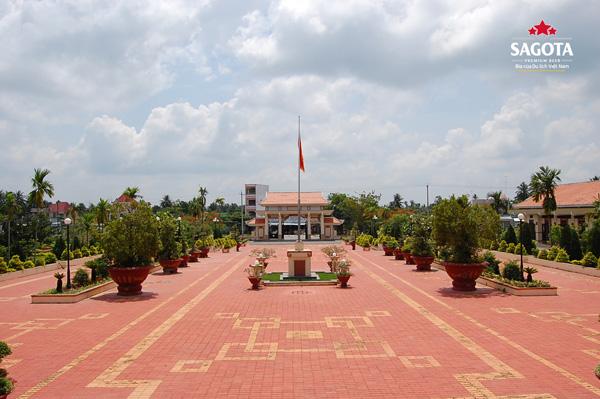
đây là khung cảnh xuất hiện ở bên trong một khu di tích